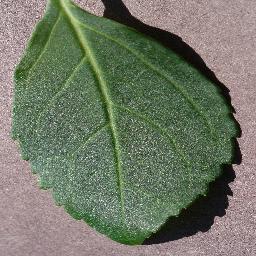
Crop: cherry
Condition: (including_sour)_healthy